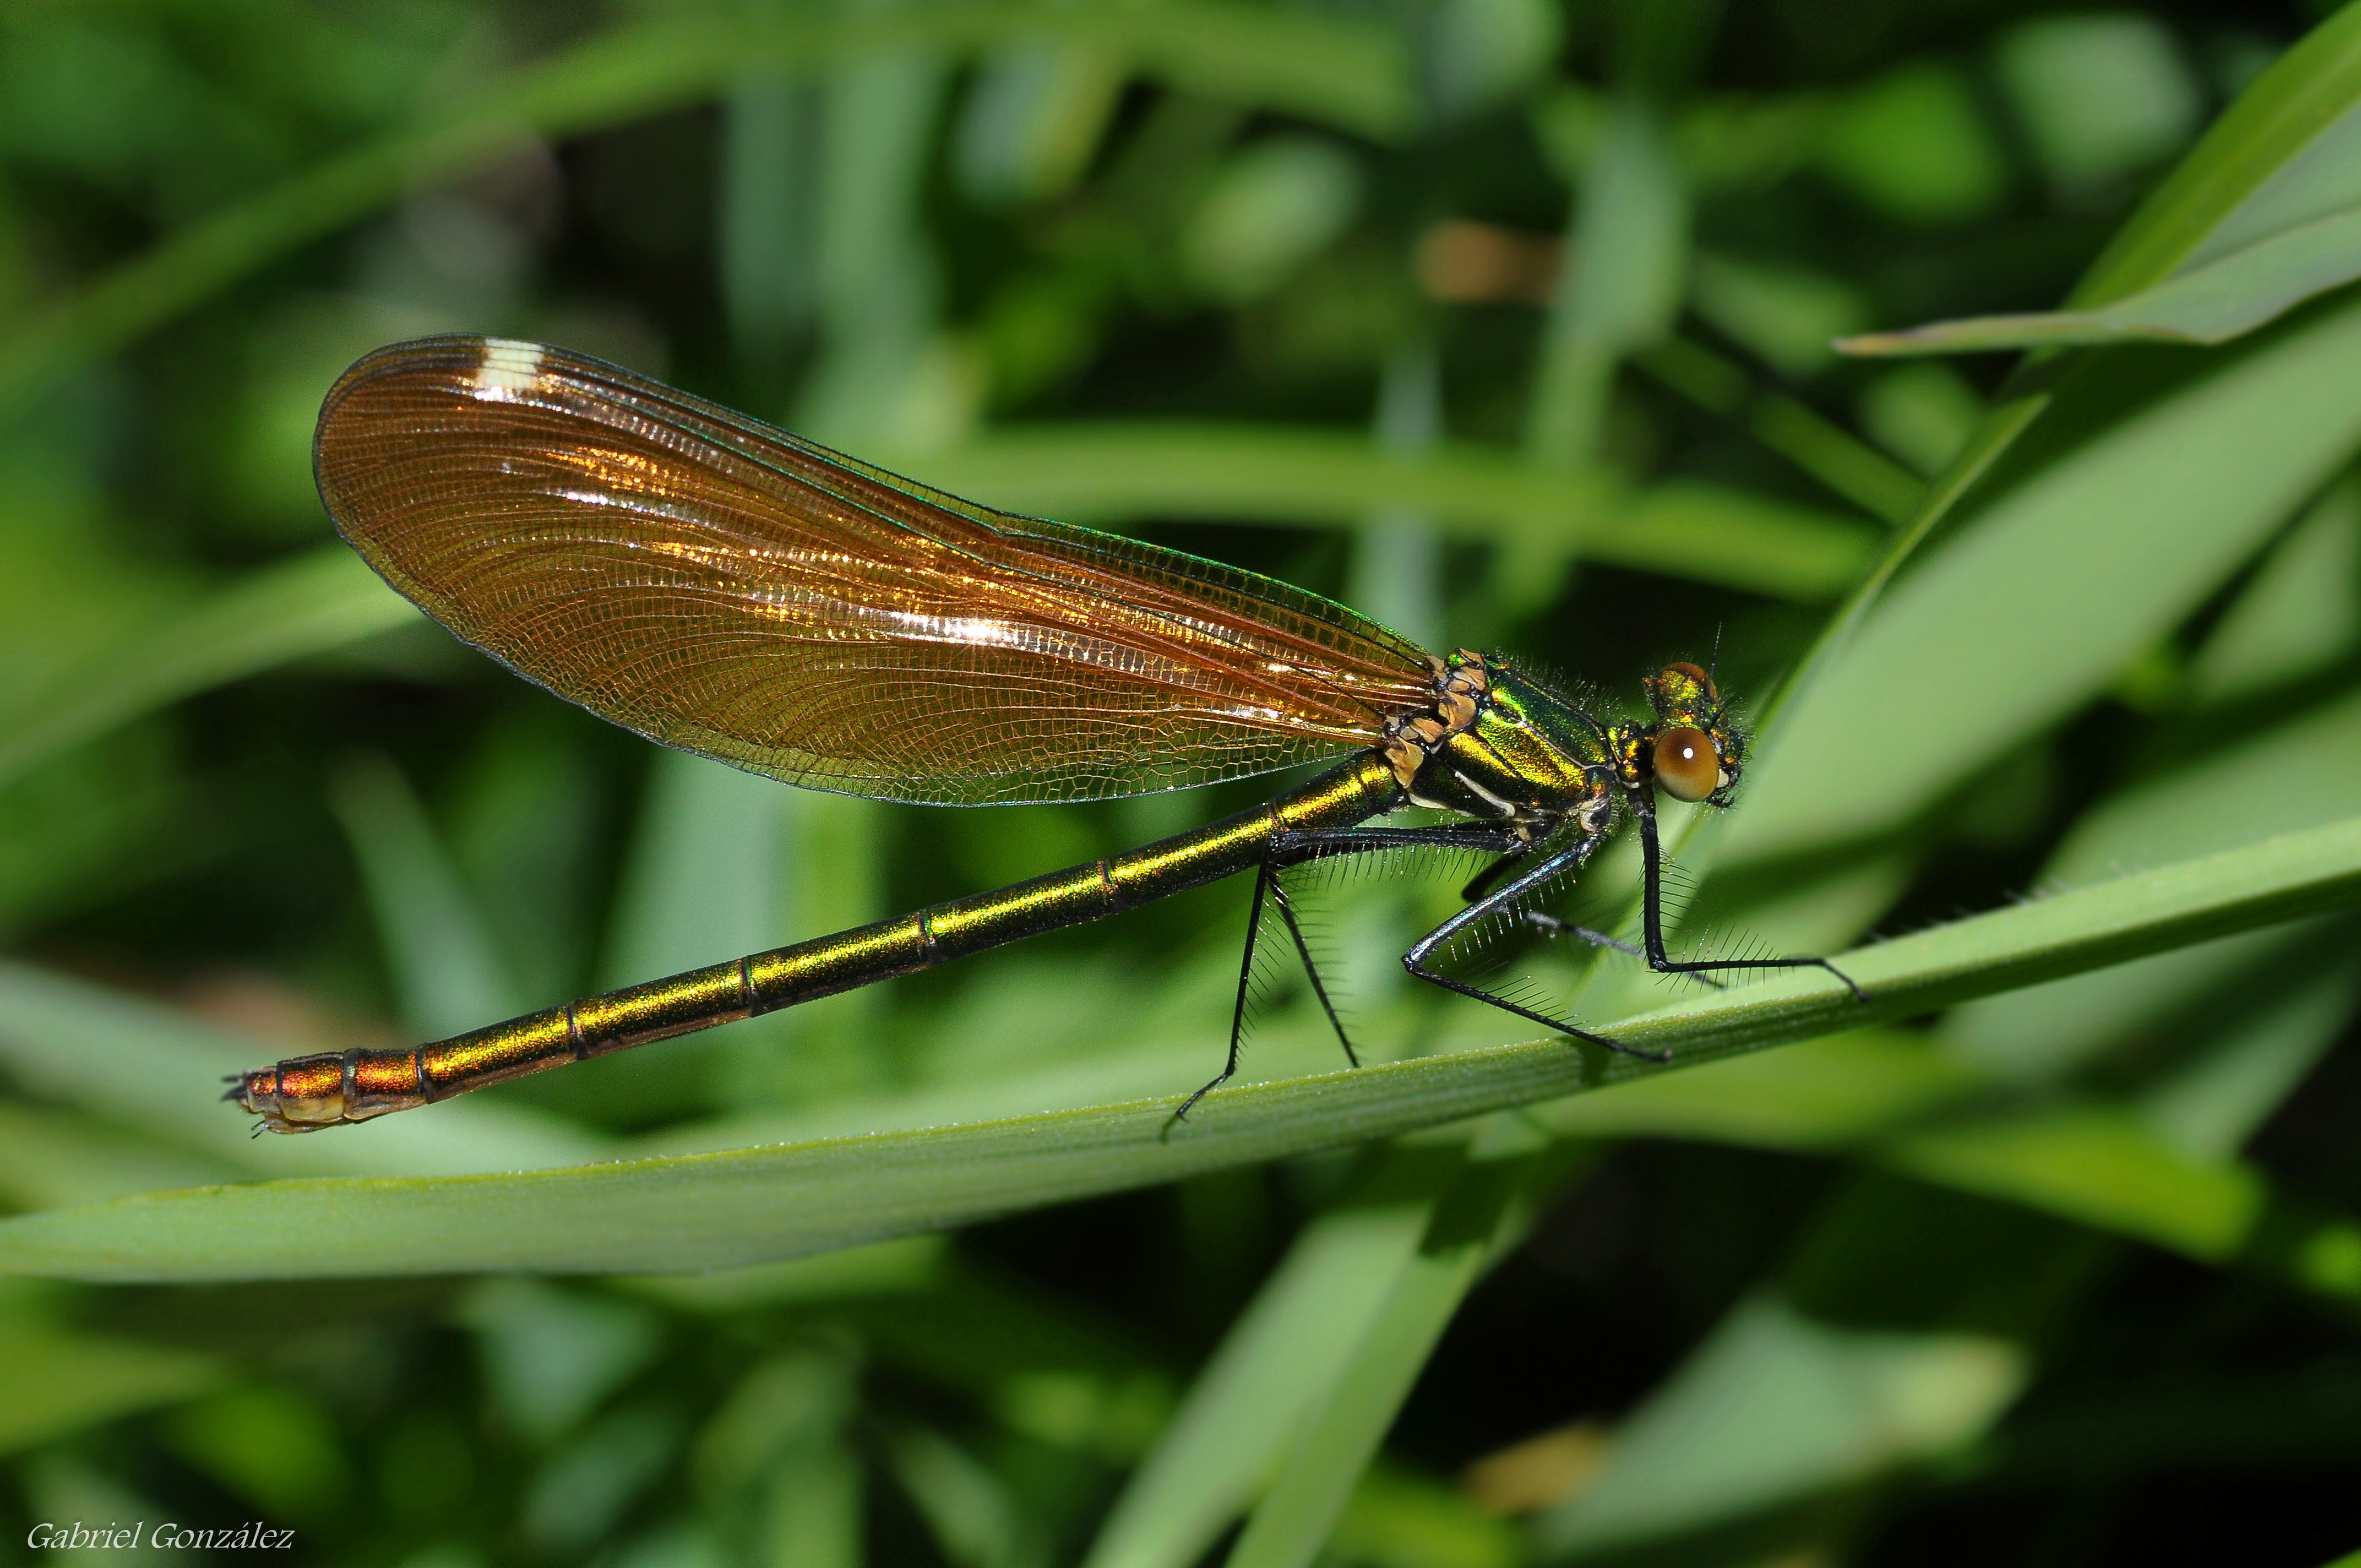
nature, wing, explore, green, insect, macro, explorer, fauna, invertebrate, close up, animals, naturaleza, caballitodeldiablo, damselfly, nikond90, ggl1, gaby1, xovesphoto, animales, gphoto, sigma105mm, macro photography, arthropod, plant stem, dragonflies and damseflies, net winged insects, true bugs